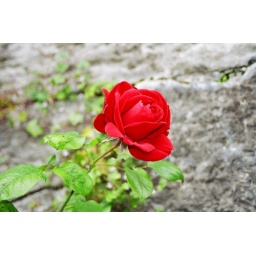
This rose was growing along a rock wall of an abandoned ruin in Ireland.